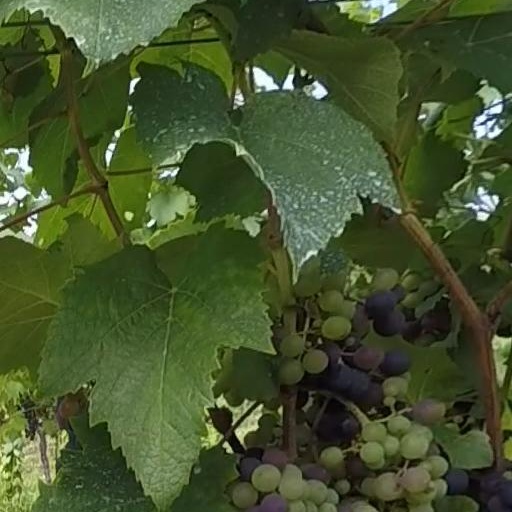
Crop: grape